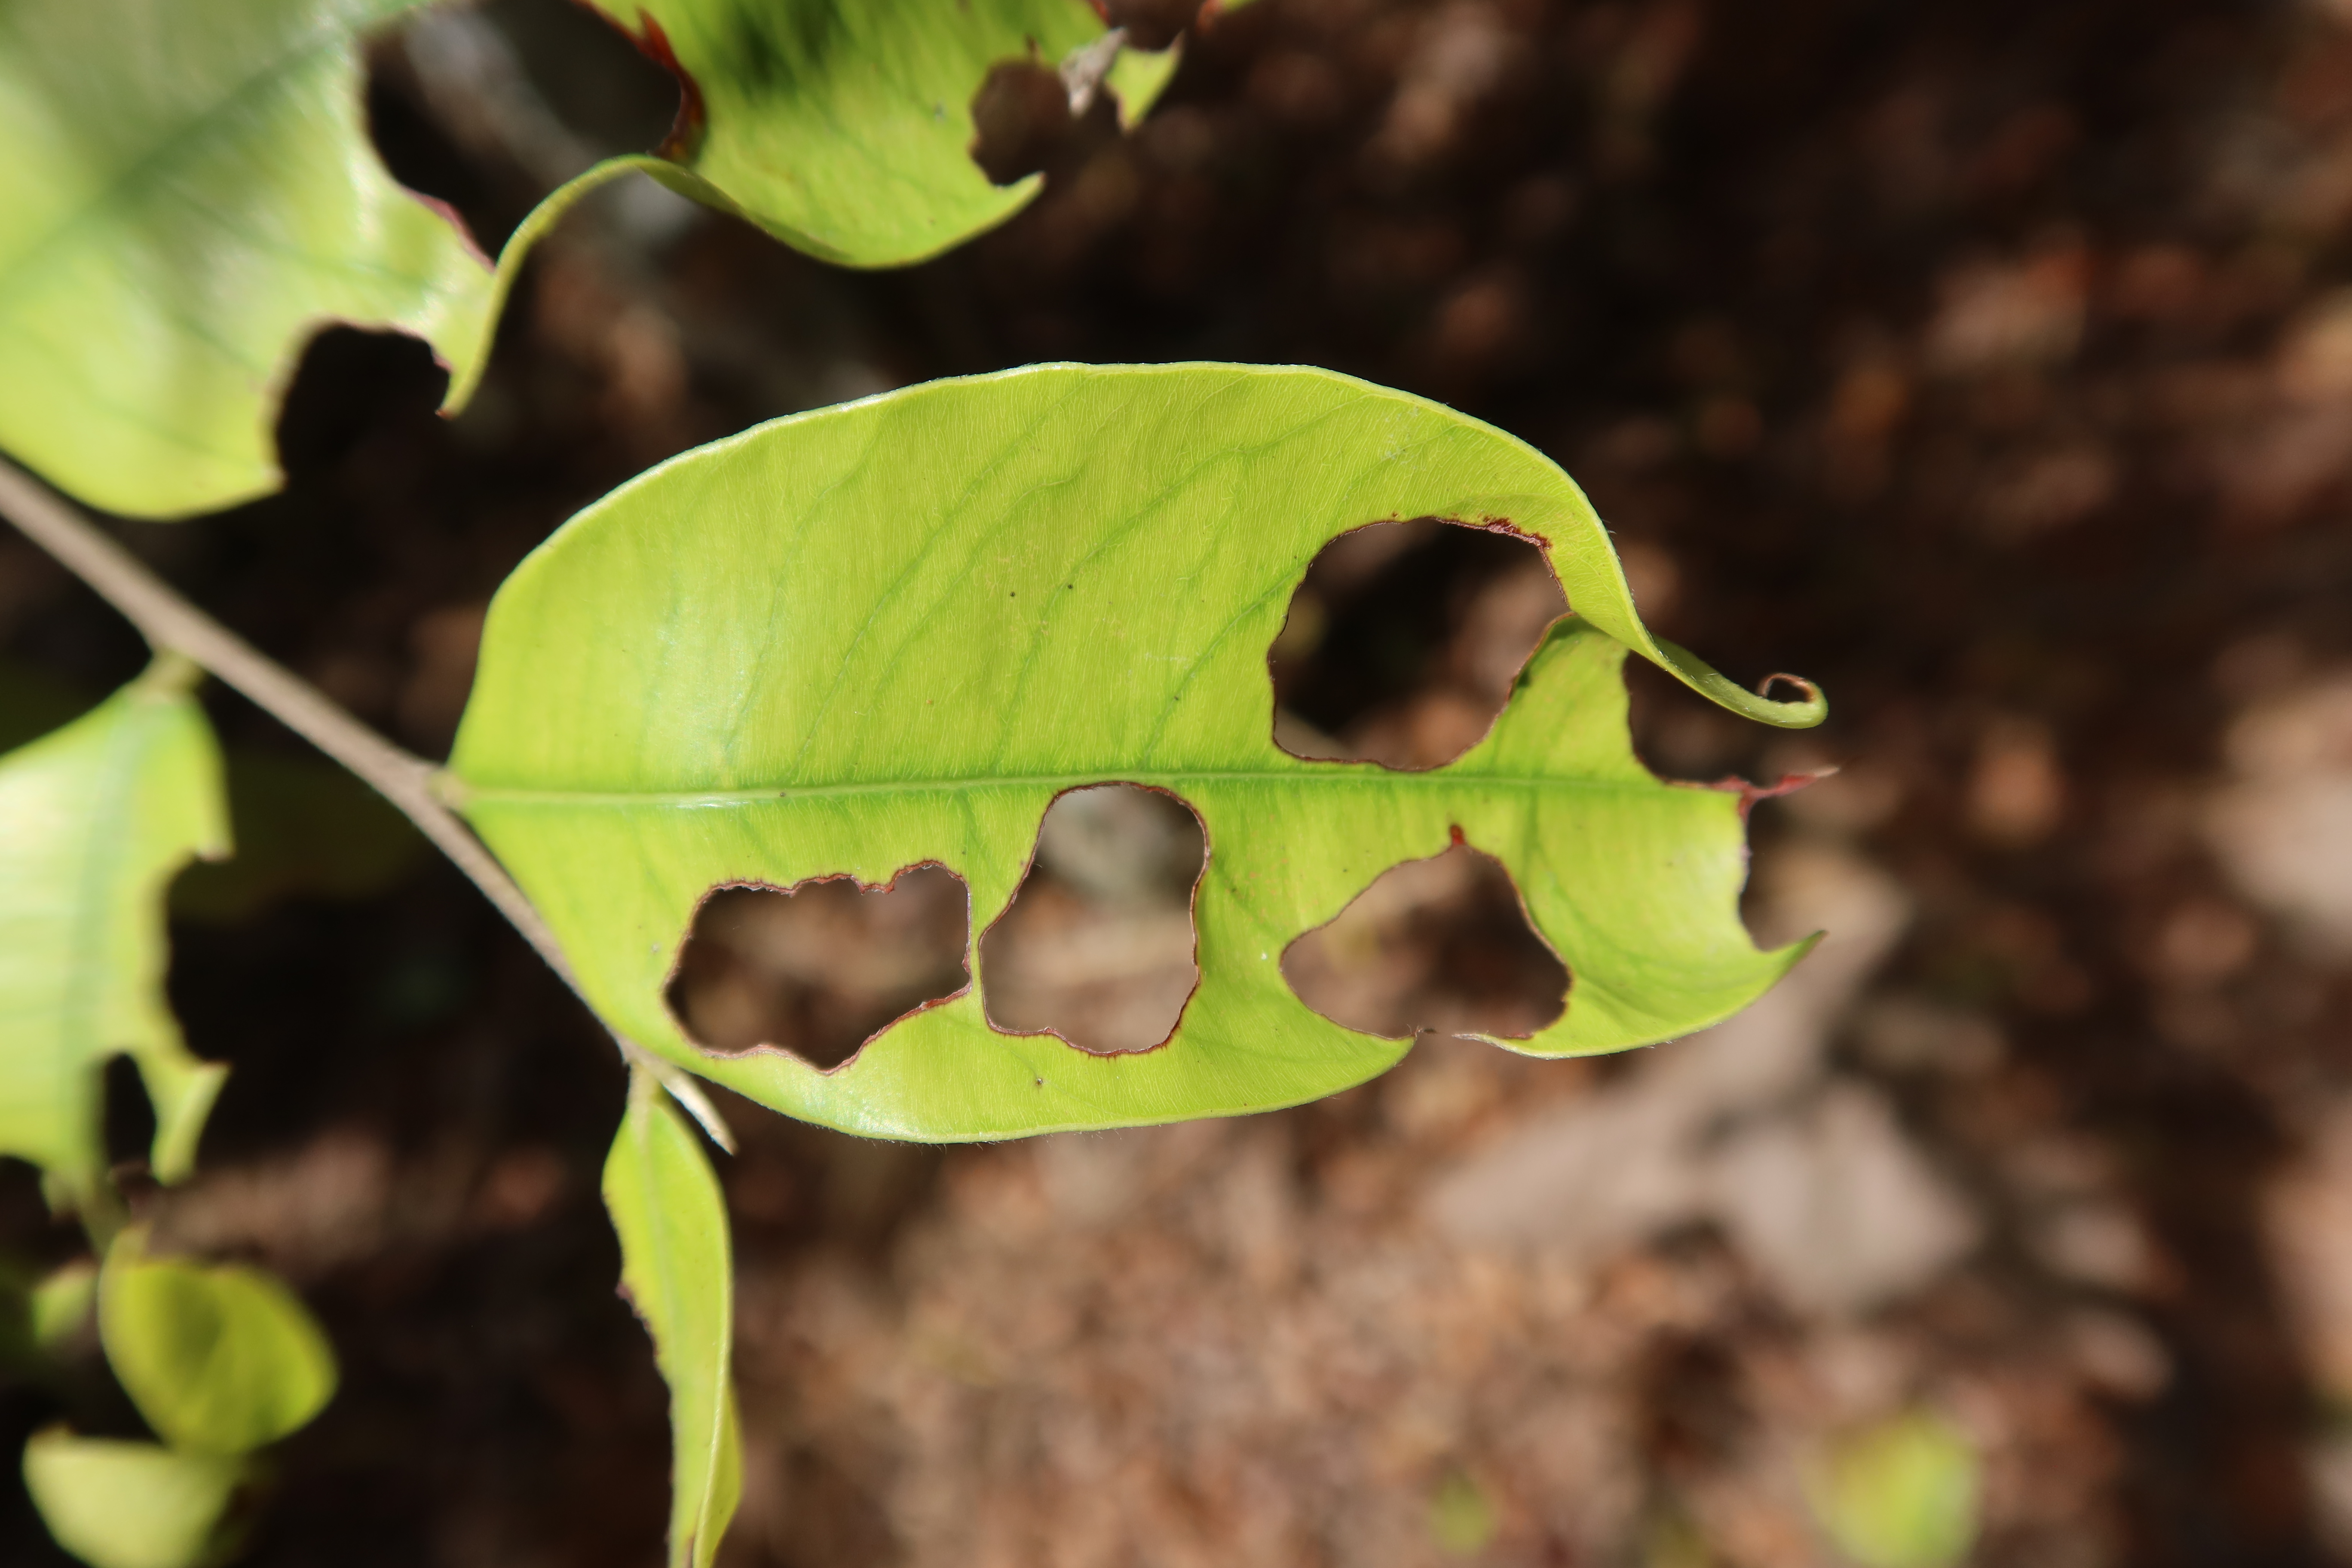
Label: Translucent lesion